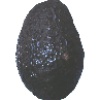
Label: avocado